Stephen Simpson (writer)

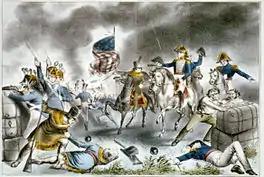
Currier & Ives painting of General Jackson at the Battle of New Orleans where Stephen Simpson fought

On January 8, 1815, Simpson and older brother George Jr., who was an officer, both fought in the Battle of New Orleans during the War of 1812. Simpson had volunteered for battle and served with distinction, serving under General Andrew Jackson in the only company in which any men were killed.